Battle of El Albujón

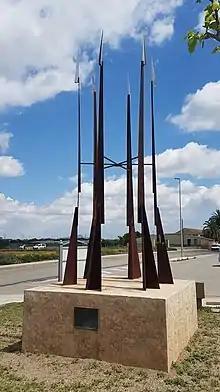
Memorial of the battle, work of the sculptor Pedro José García Andreo (2006).

The Battle of El Albujón was a confrontation between Bourbon troops under commandante Patricio Moran and corporal José Hernández and an English force backed by troops loyal to Charles VI. It took place on 21 September 1706 and formed part of the War of the Spanish Succession. It took part in the El Albujón district of the Spanish town of Cartagena and ended in a Bourbon victory. With the victory at the battle of Murcia, it led to the reconquest of Cartagena and evidenced the failure of the Austrian campaign in the kingdom of Murcia, a region of Castile.